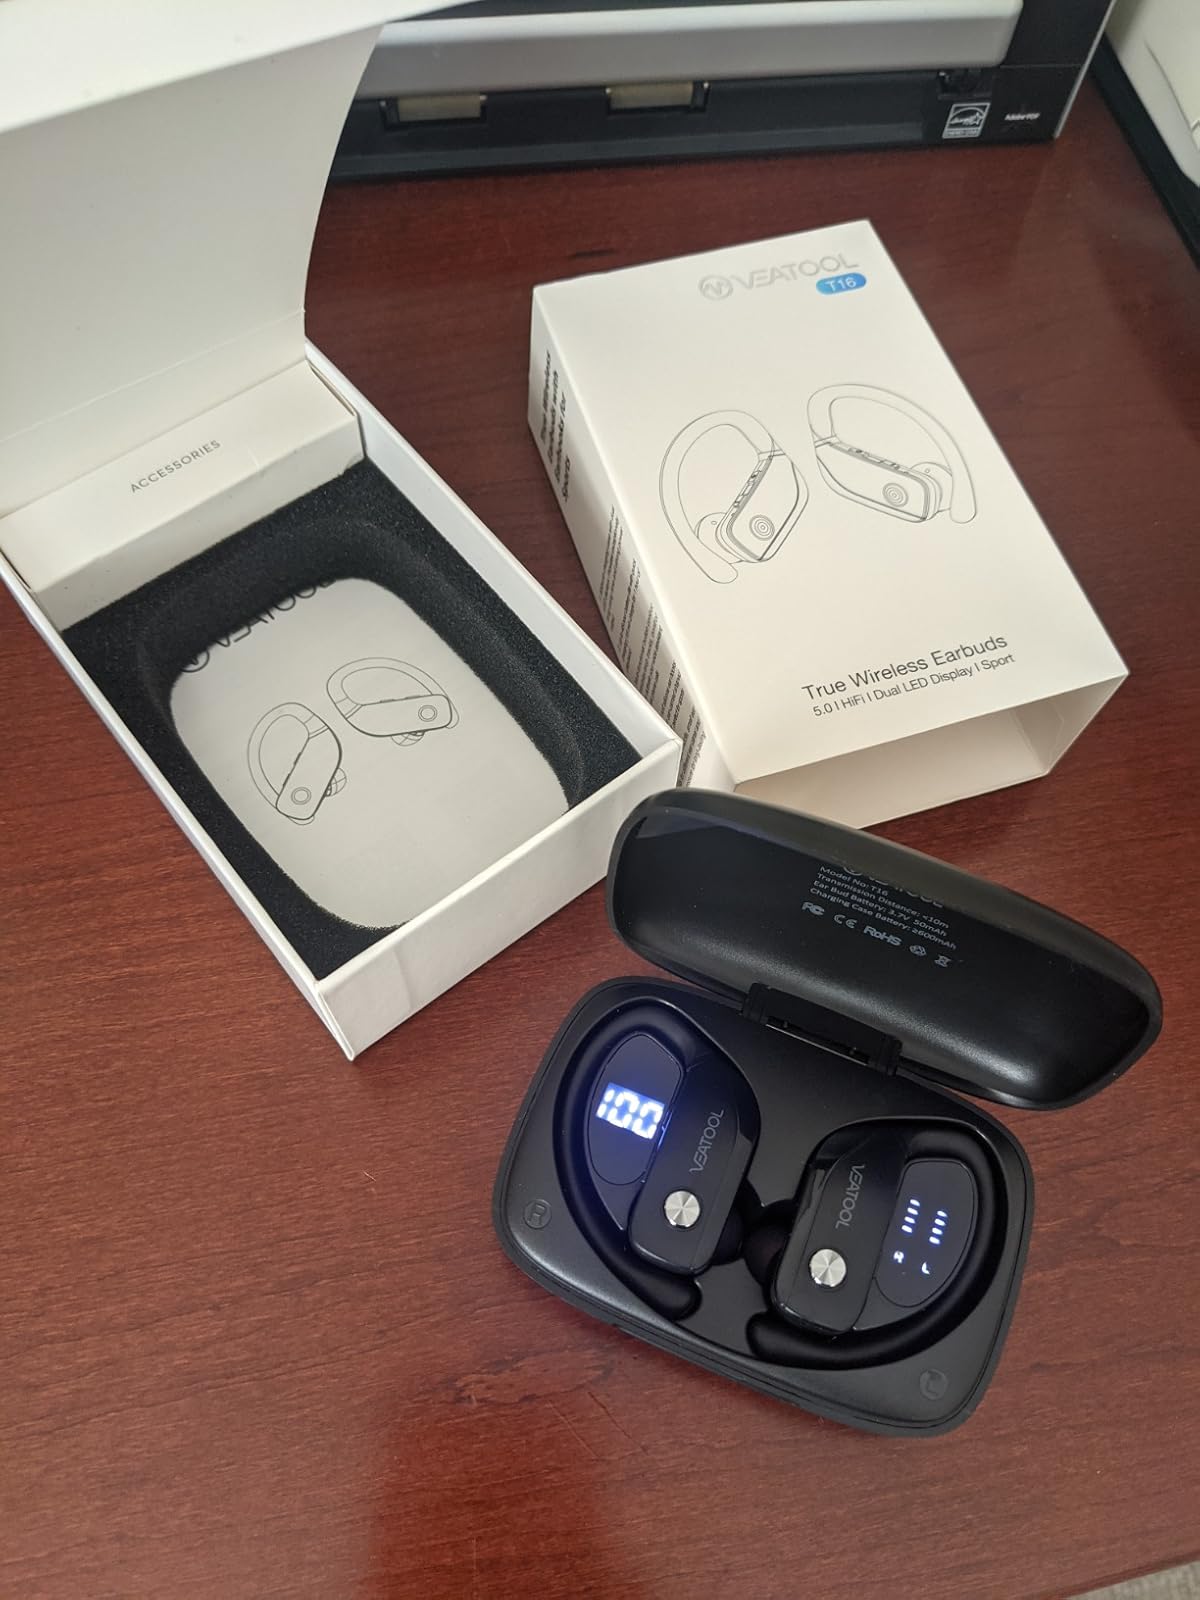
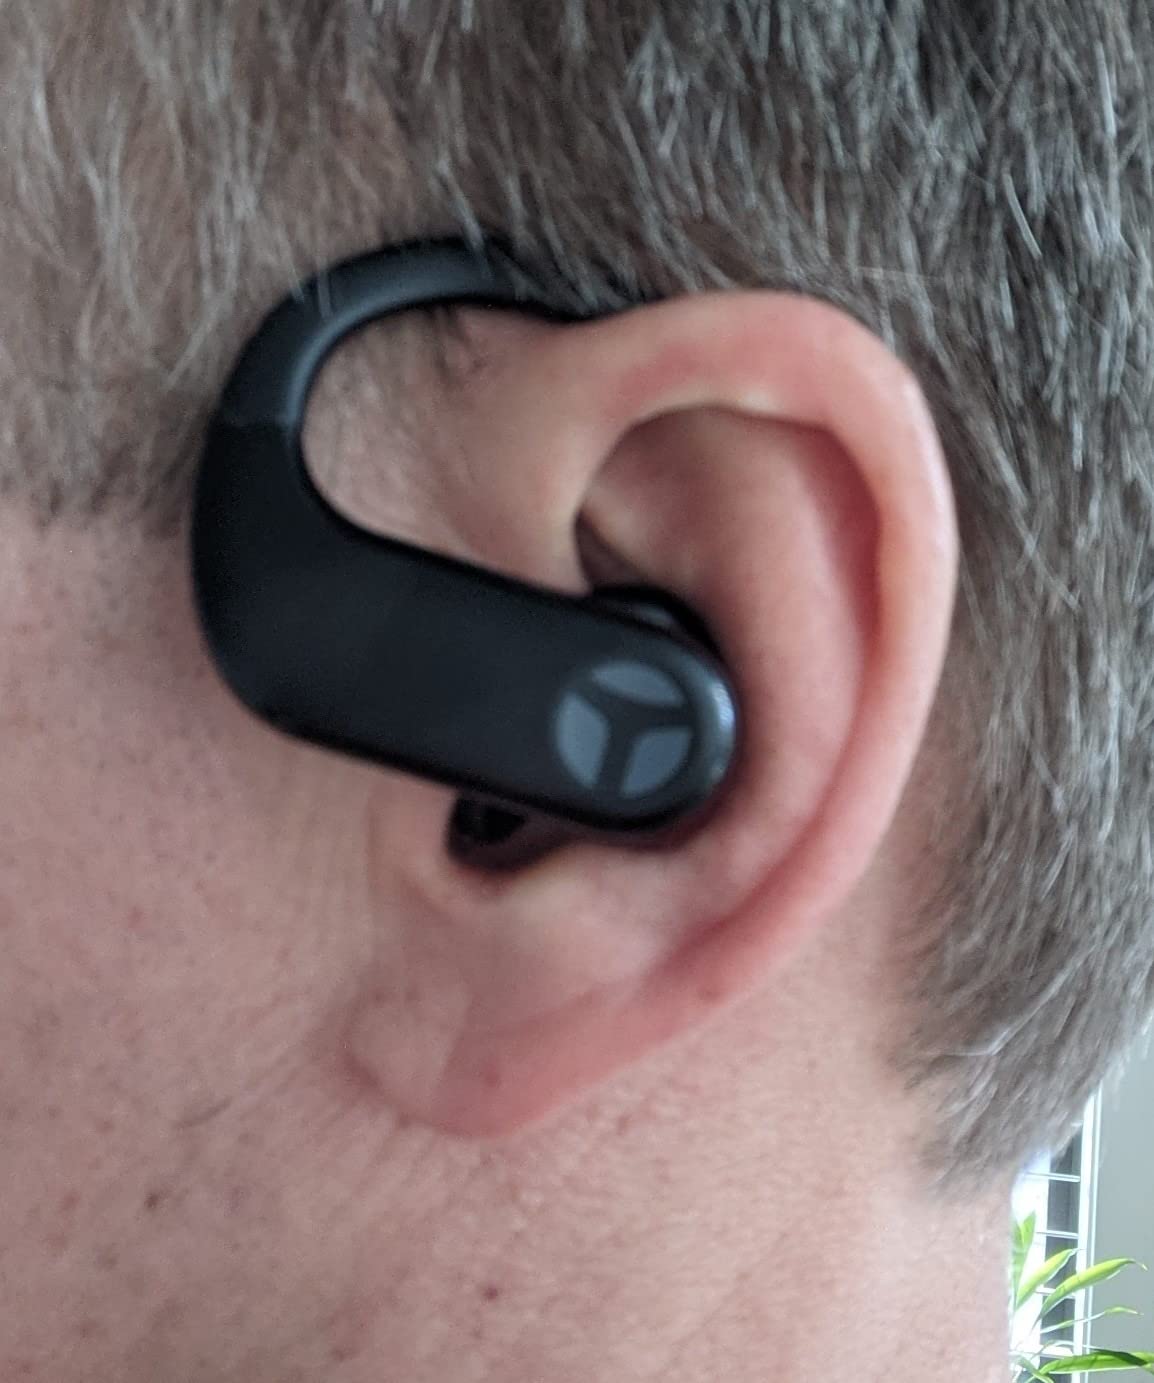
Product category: earbuds
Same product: no